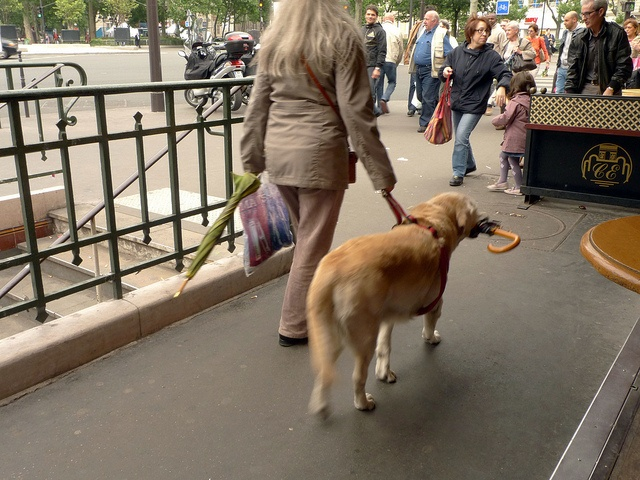
A woman leading a dog with an umbrella in its mouth.
A woman walking a dog carrying an umbrella
A woman walks with a dog holding an umbrella in it's mouth.
The woman is walking her dog and he has an umbrella in his mouth
A dog carries his owner's umbrella through a crowd on the streets.